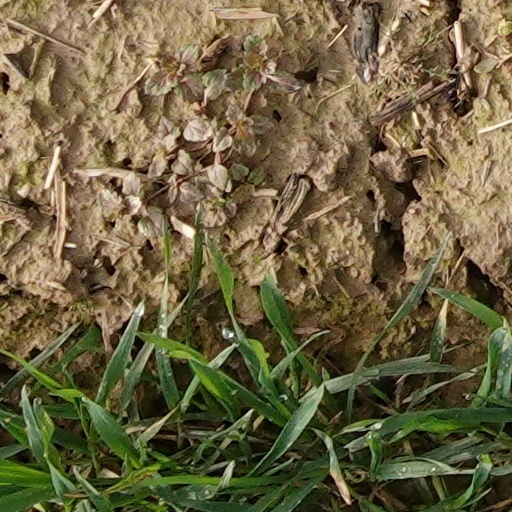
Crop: wheat